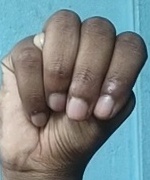
ASL sign: M